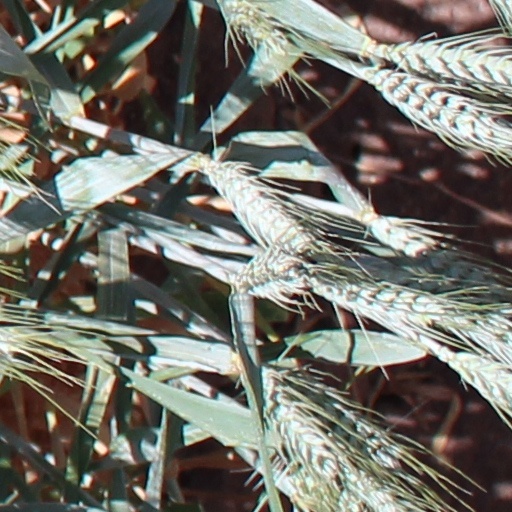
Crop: wheat